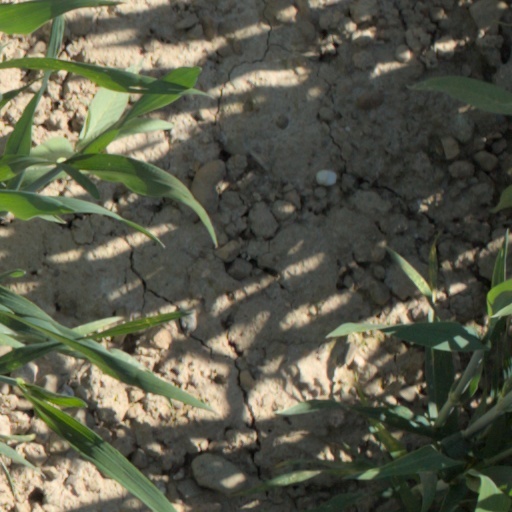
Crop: wheat